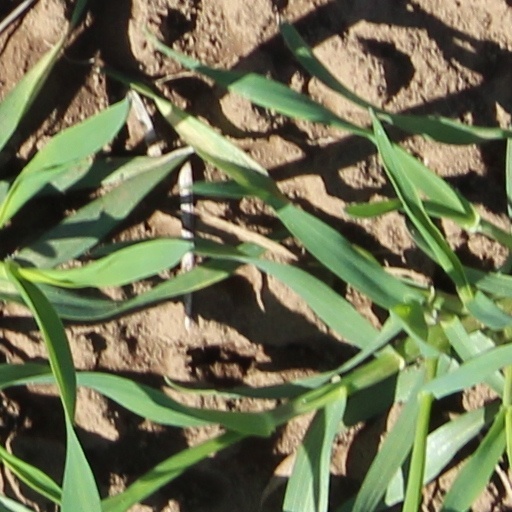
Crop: wheat